Jay Sauter

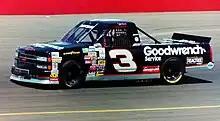
Sauter's 1997 truck

In 1997, Sauter replaced Mike Skinner in Childress' No. 3 GM Goodwrench entry in the truck series. Sauter won his first career race at New Hampshire Motor Speedway. He had 15 top-10 finishes that season and finished sixth in the final points standings. In 1998, Sauter picked up his second career win at Martinsville Speedway and moved up to a career-high fourth in points. The next year, he won at Louisville and Texas but dropped to fifth in points.